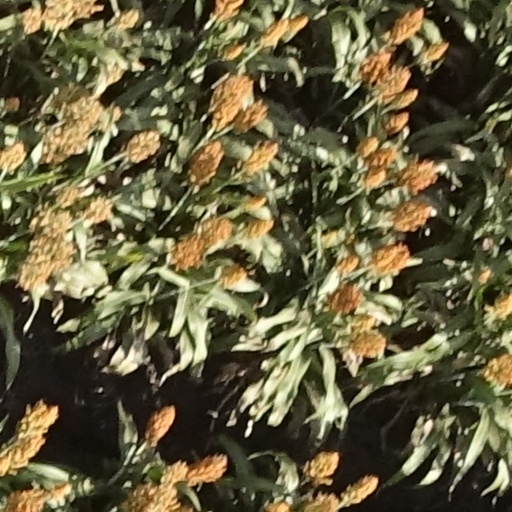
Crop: sorghum